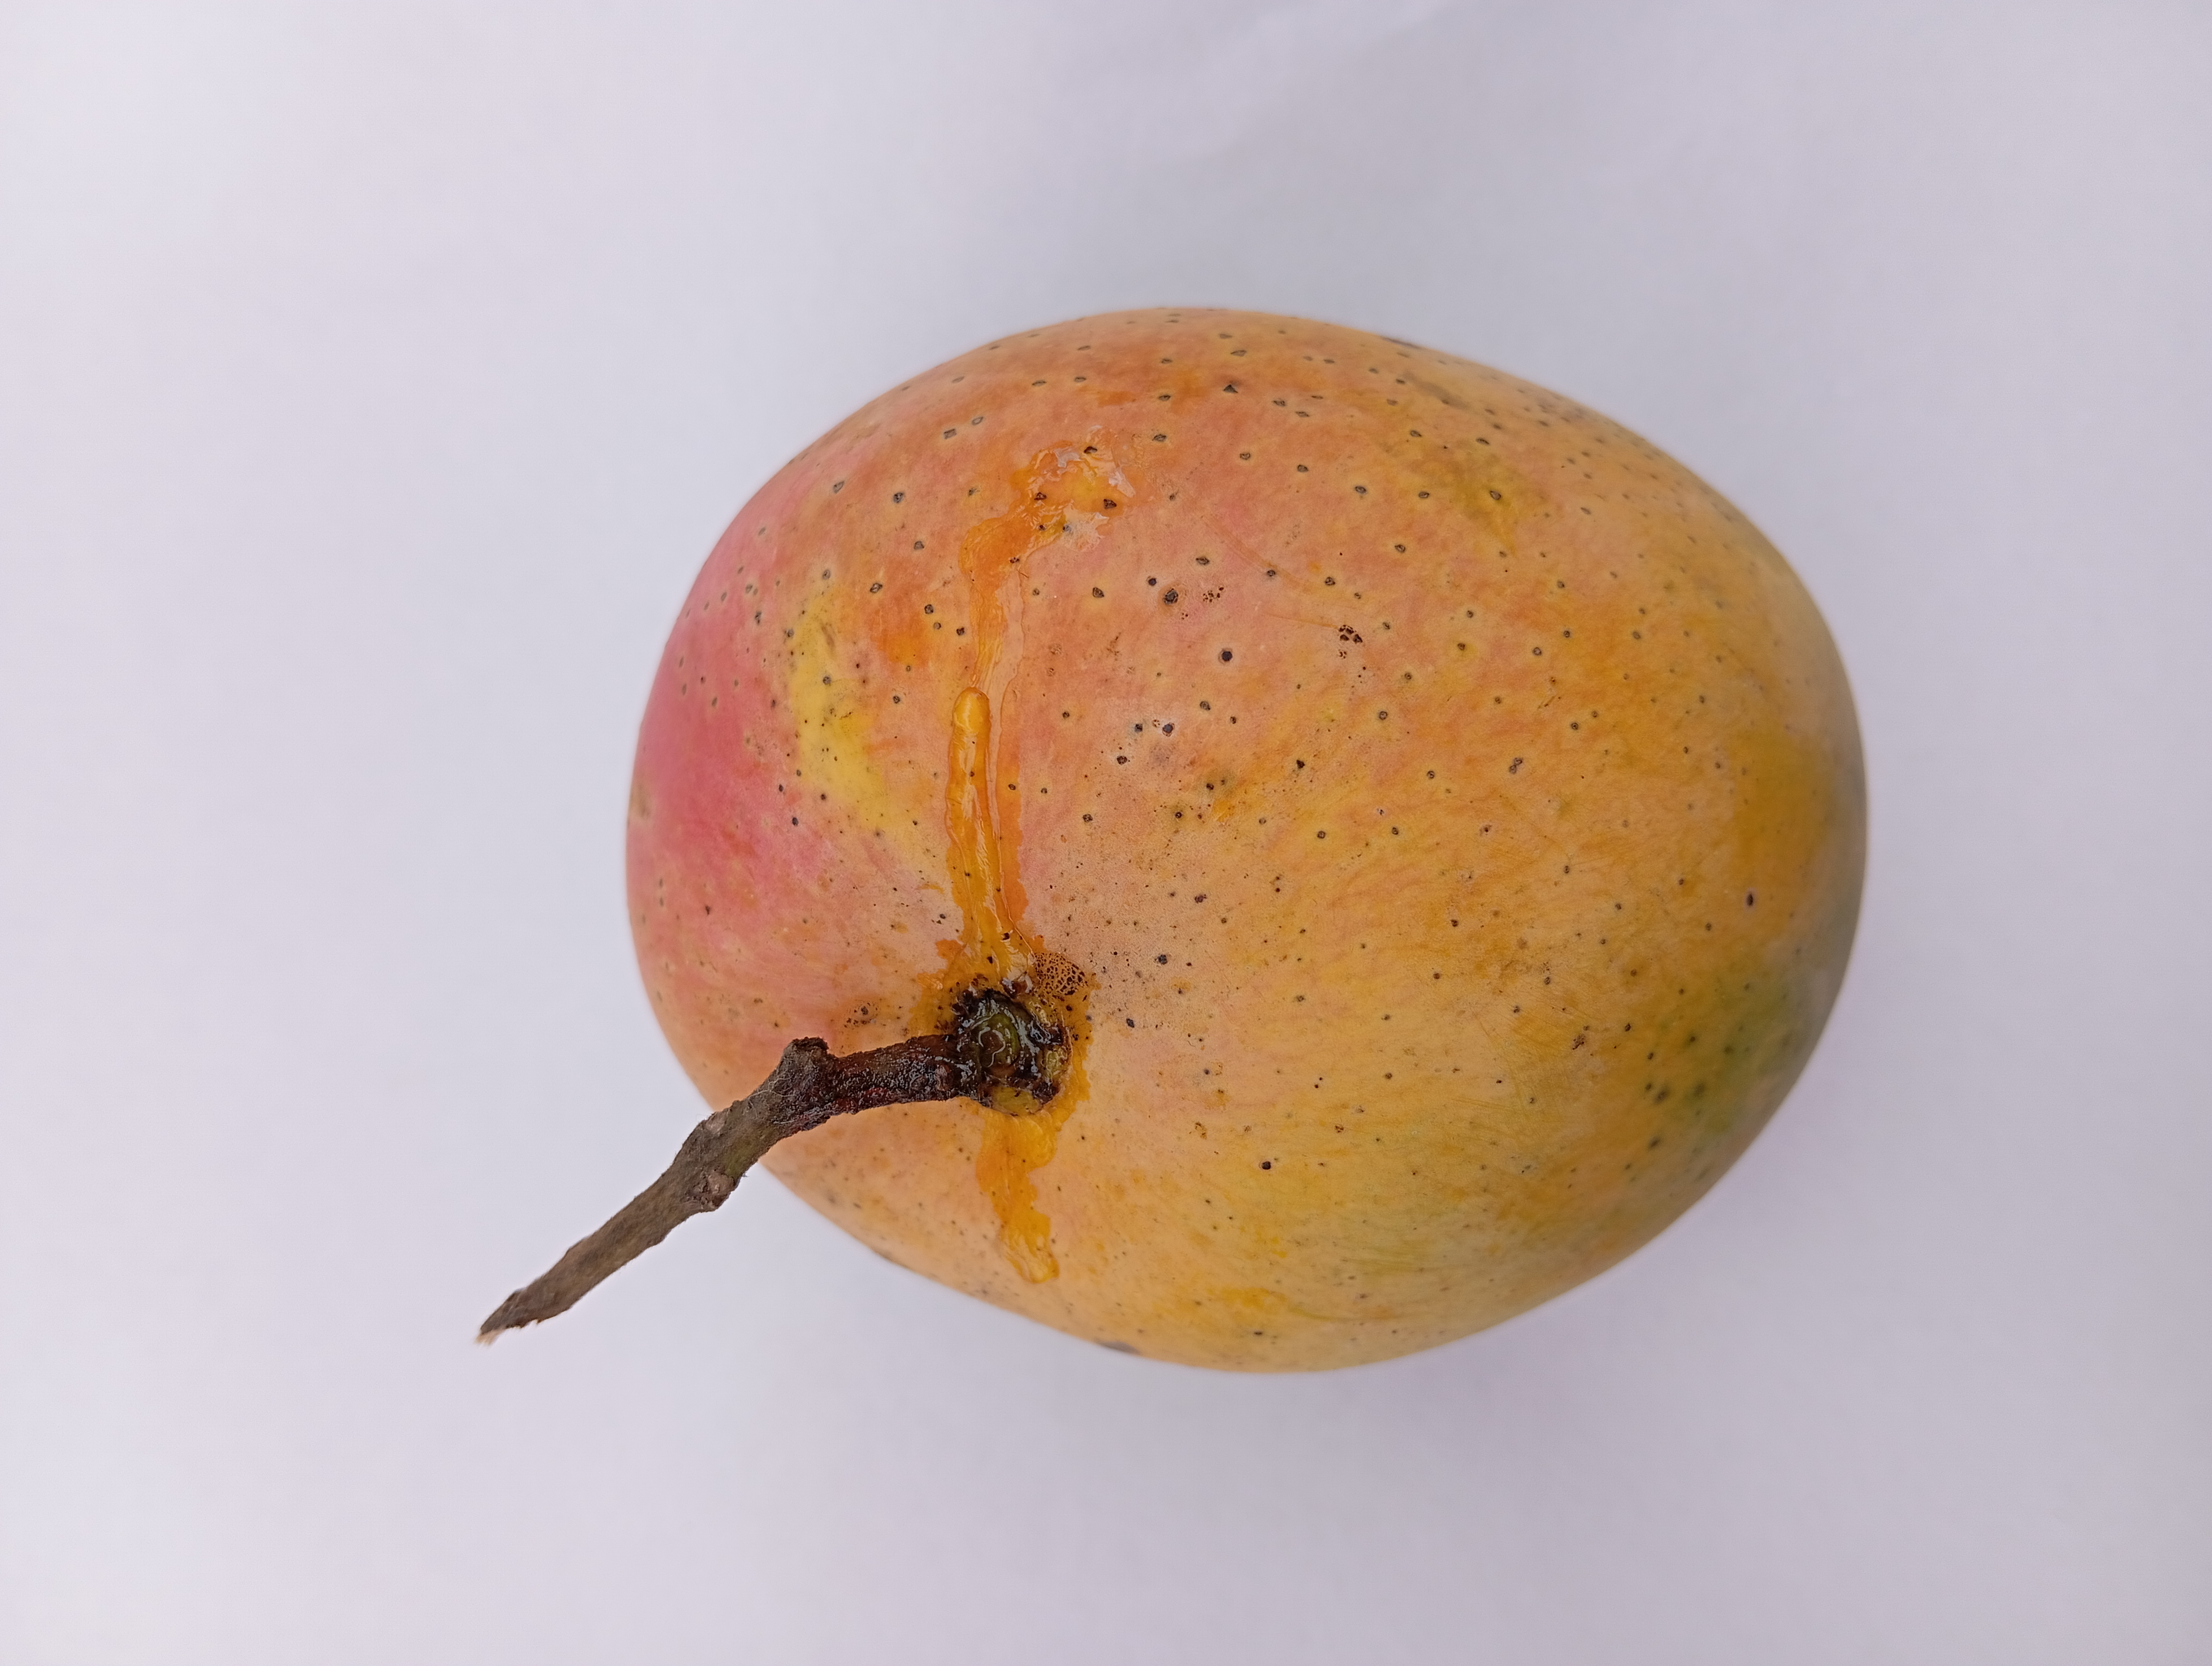
Mango variety: Sundari